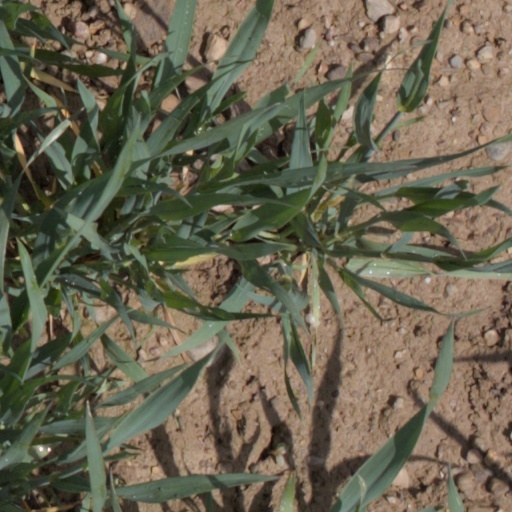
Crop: wheat